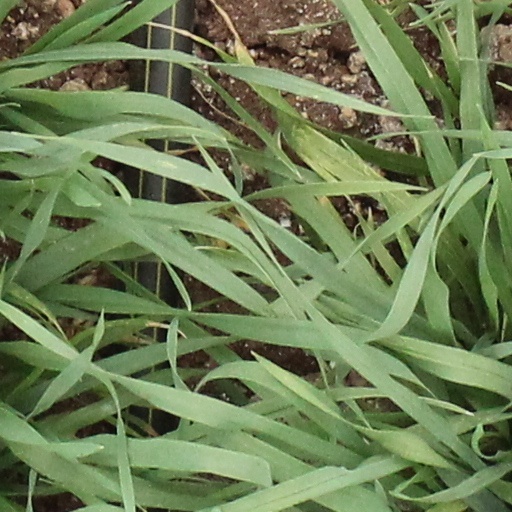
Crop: wheat